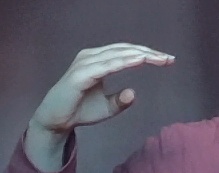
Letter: jeem